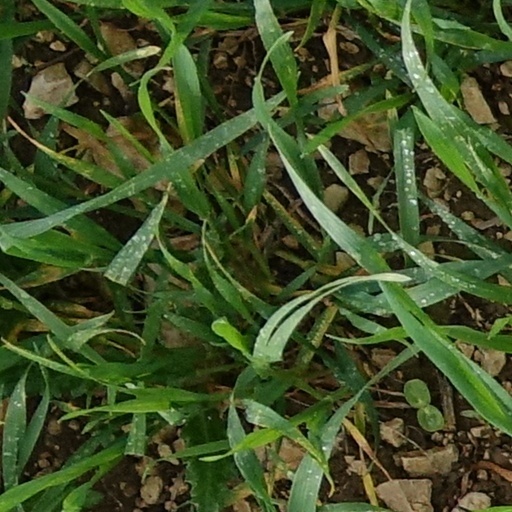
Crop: wheat